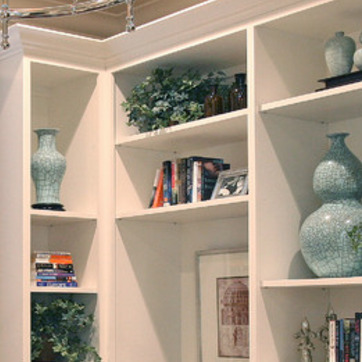
Material: paper